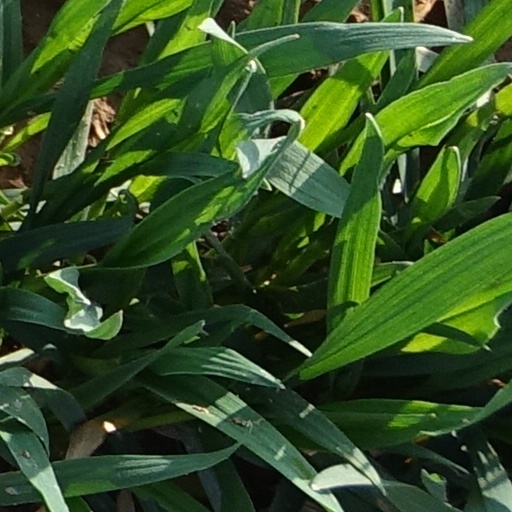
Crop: wheat